Kamata Station (Tokyo)

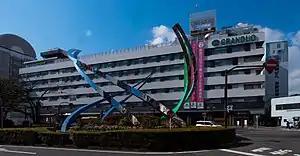
The station building in February 2018

Kamata Station is a railway station in Ōta, Tokyo, Japan, operated by the East Japan Railway Company (JR East) and the private railway operator Tokyu Corporation.